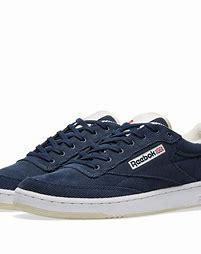
Brand: Reebok
Model: Club C 85 Mu